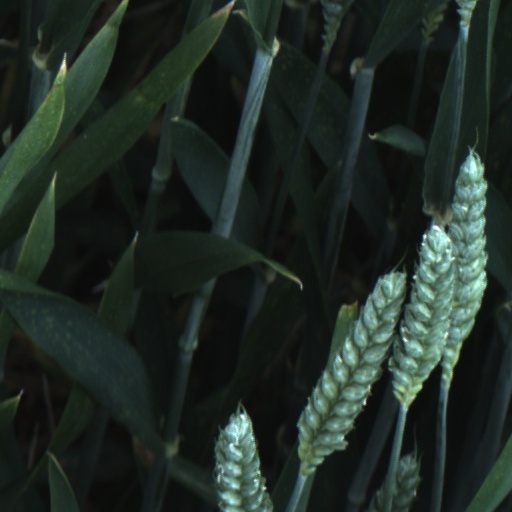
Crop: wheat